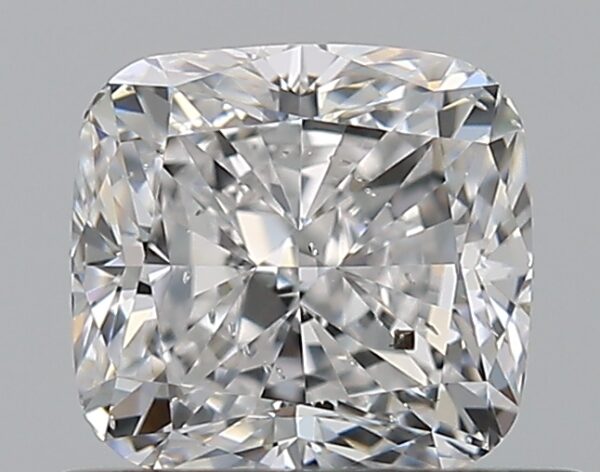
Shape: cushion
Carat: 0.7
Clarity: SI2
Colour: D
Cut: VG
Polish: EX
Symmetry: VG
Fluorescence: M
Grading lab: GIA
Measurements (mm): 4.97 x 4.74 x 3.38